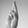
ASL letter: R